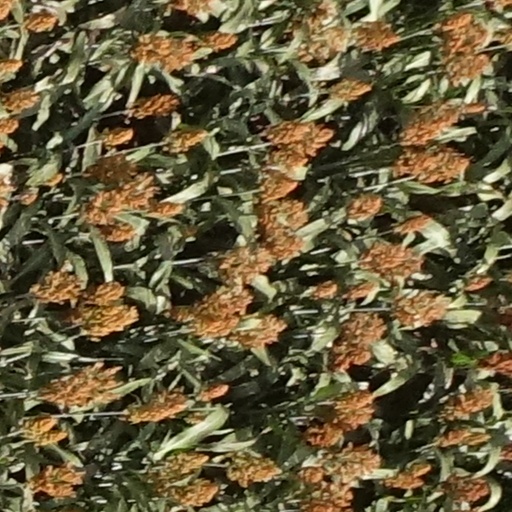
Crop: sorghum